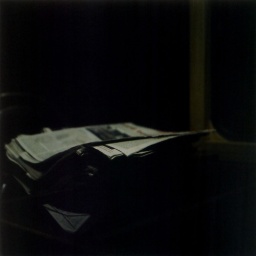
newspaper in golden train